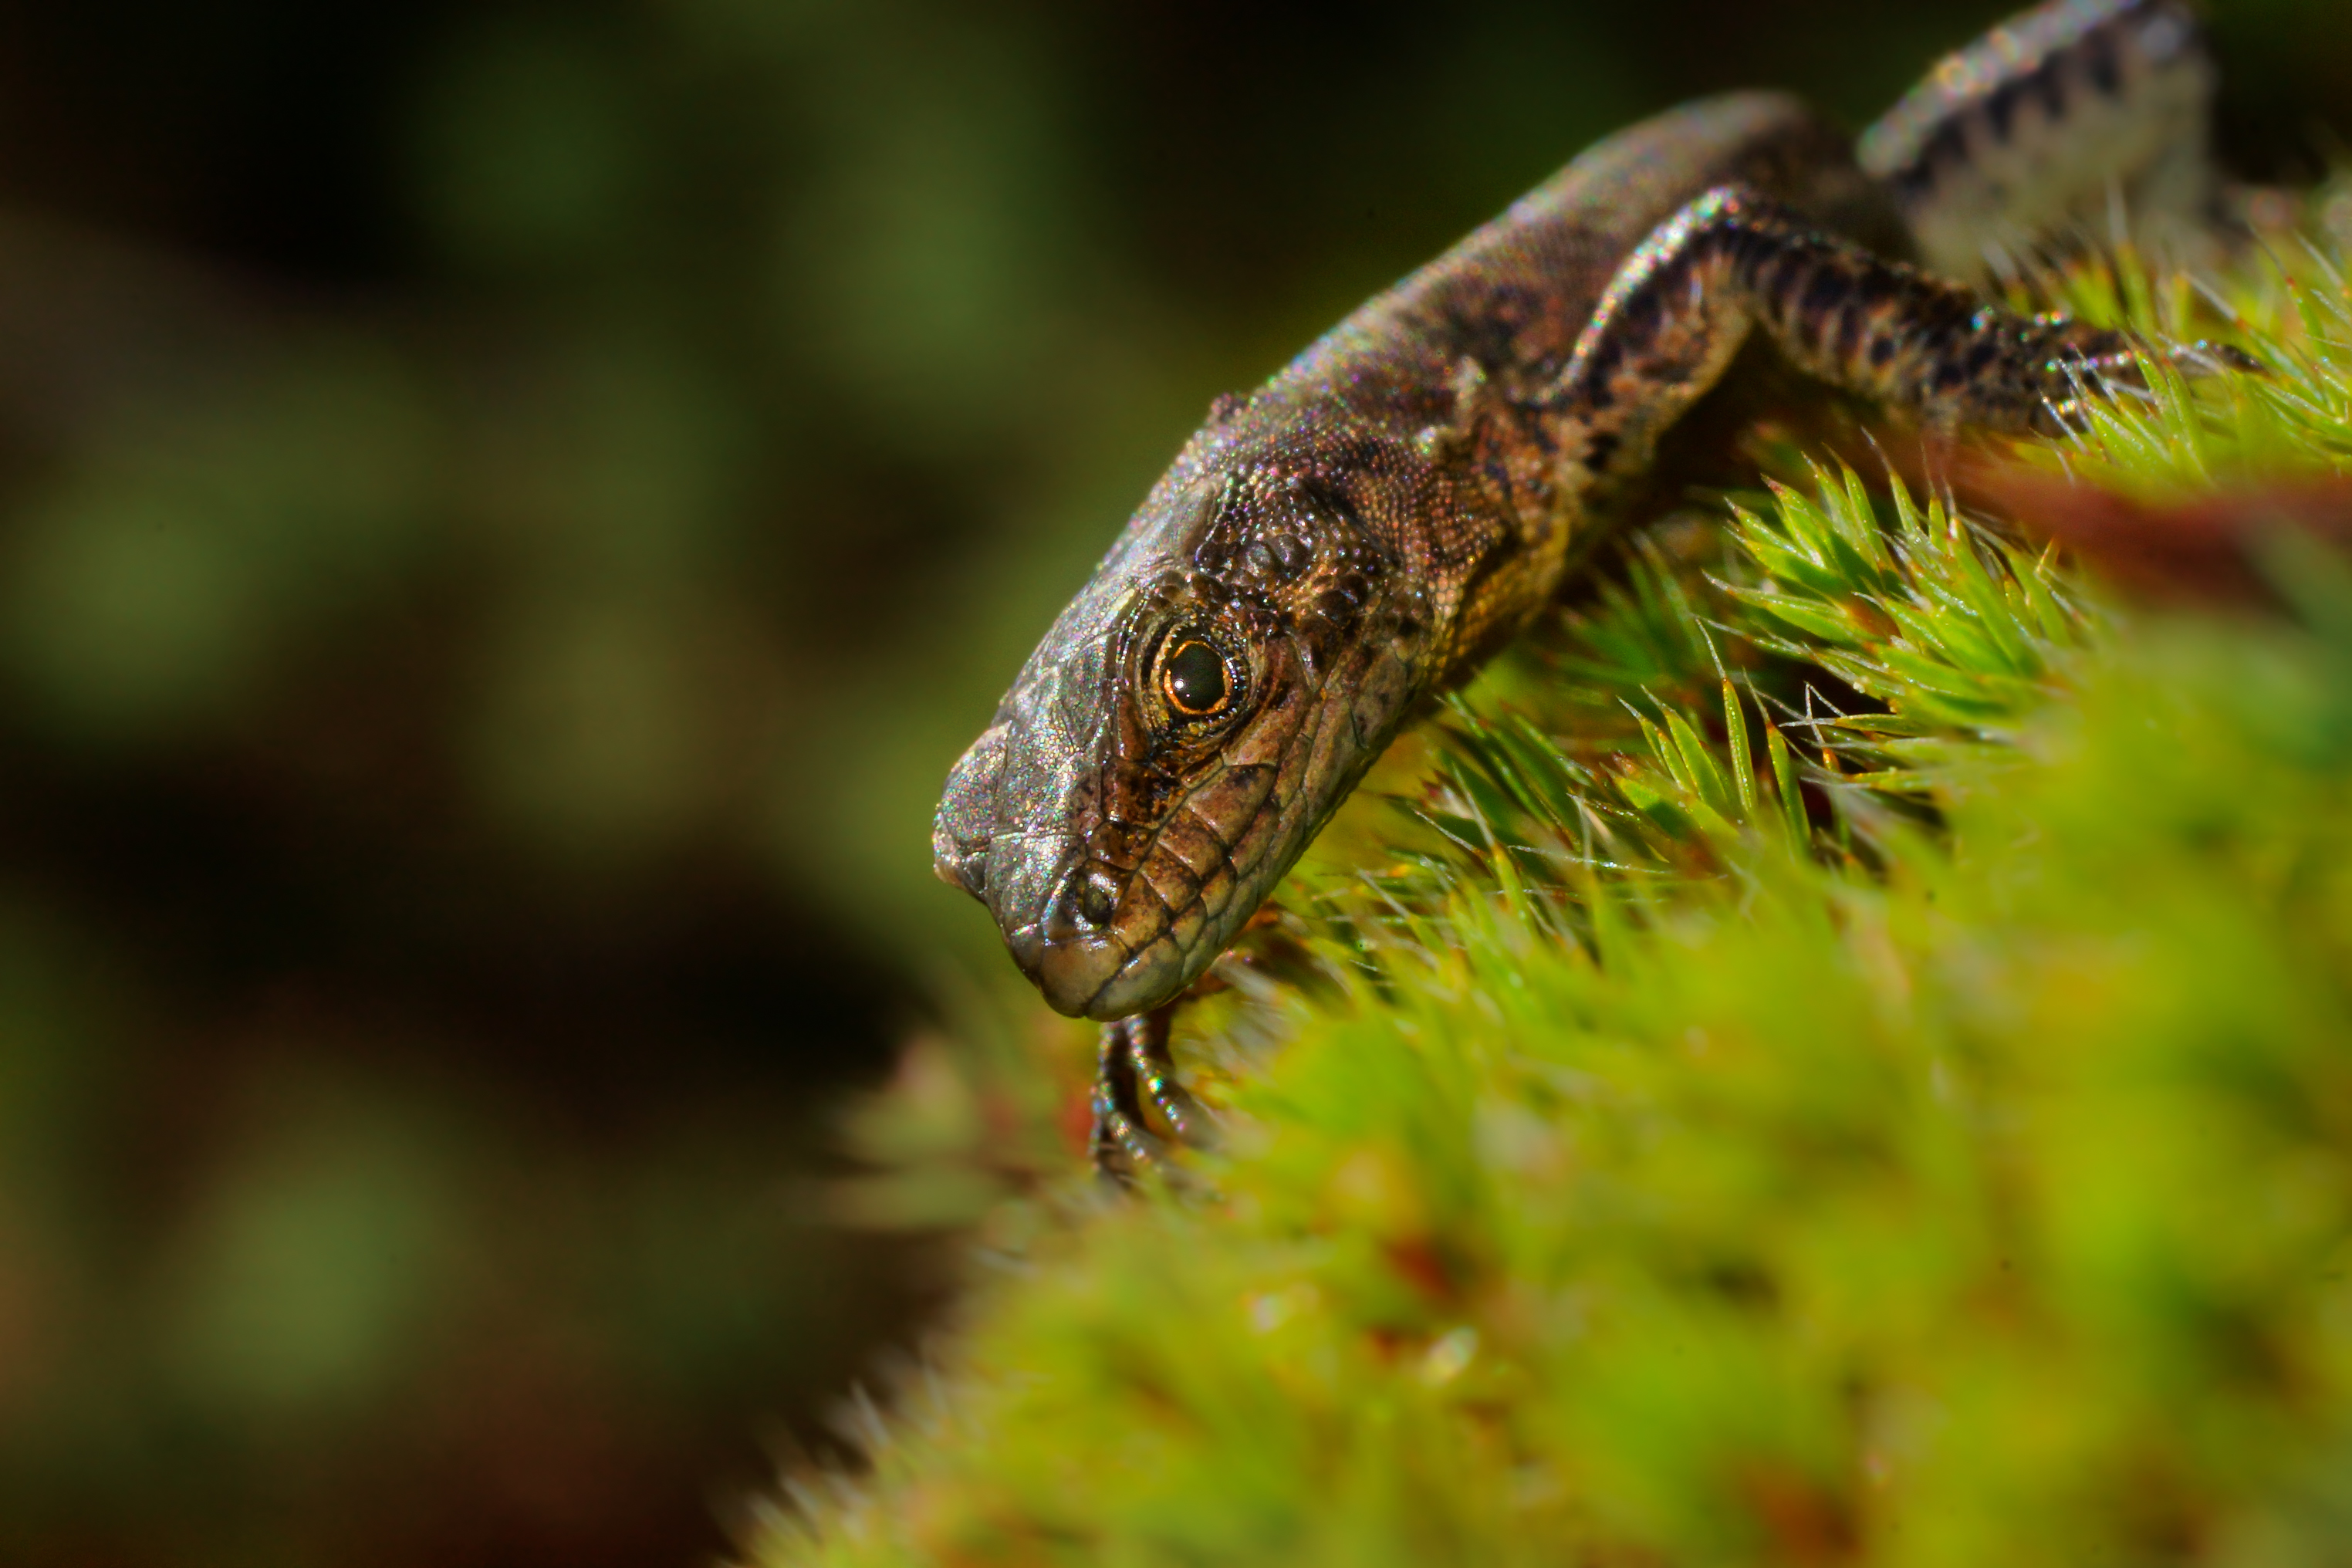
nature, photography, photo, wildlife, green, insect, macro, reptile, fauna, lizard, close up, 100mm, animals, newt, naturaleza, a77, minolta, g, ggl1, gaby1, xovesphoto, animales, lagartija, sonya77, minolta100mm, gphoto, xelodegalicia, macro photography, gabrielcoru a, scaled reptile, lacertidae, lissotriton